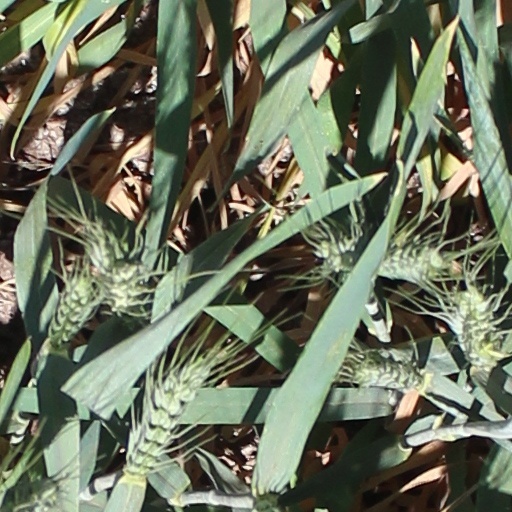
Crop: wheat